Economy of the Republic of the Congo

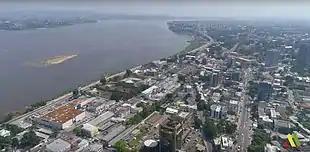
Brazzaville is the economic center of the Republic of Congo;

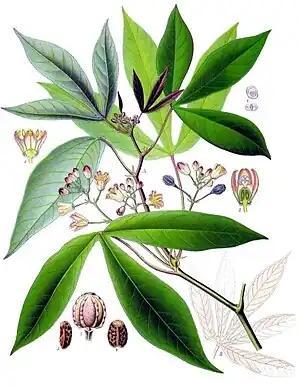
Cassava is an important food crop in the Republic of Congo.

The economy of the Republic of the Congo is a mixture of subsistence hunting and agriculture, an industrial sector based largely on petroleum extraction and support services. Government spending is characterized by budget problems and overstaffing. Petroleum has supplanted forestry as the mainstay of the economy, providing a major share of government revenues and exports. Nowadays the Republic of the Congo is increasingly converting natural gas to electricity rather than burning it, greatly improving energy prospects.